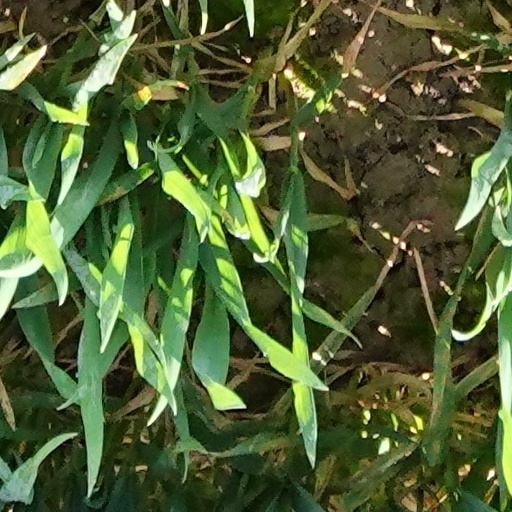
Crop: wheat